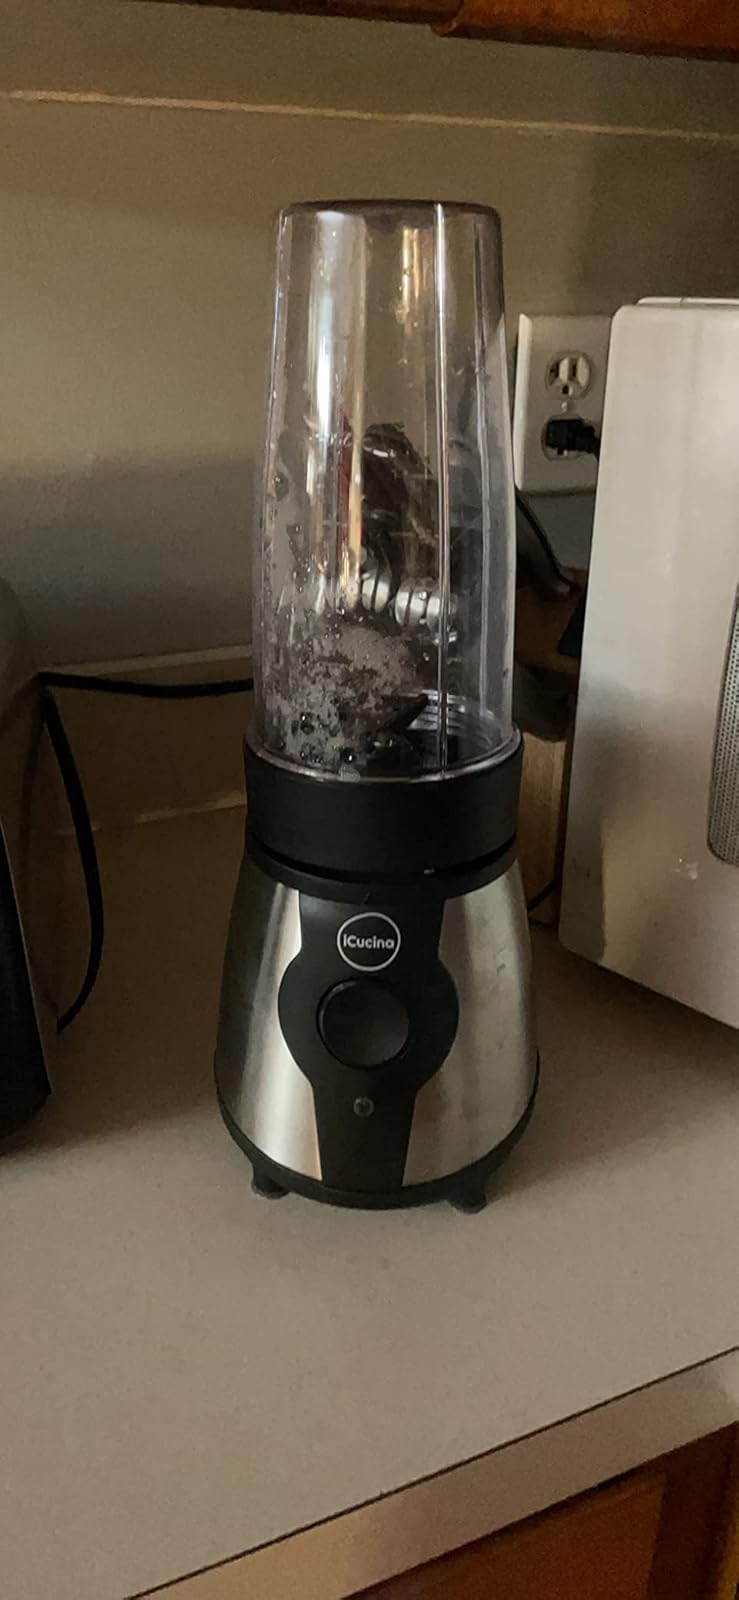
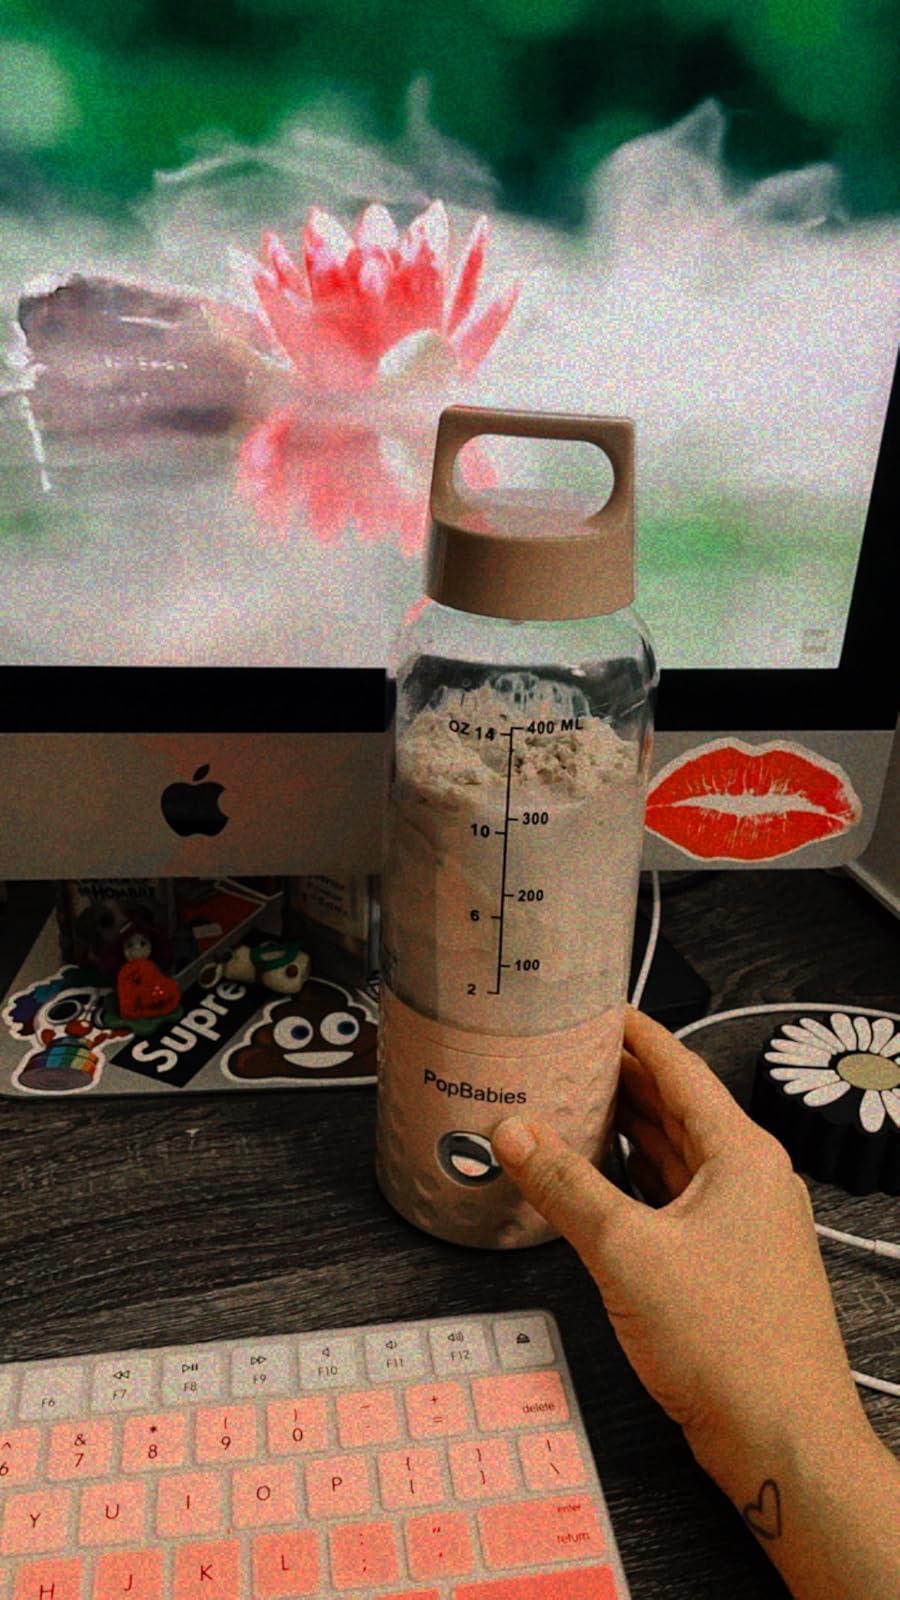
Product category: items_blender
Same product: no